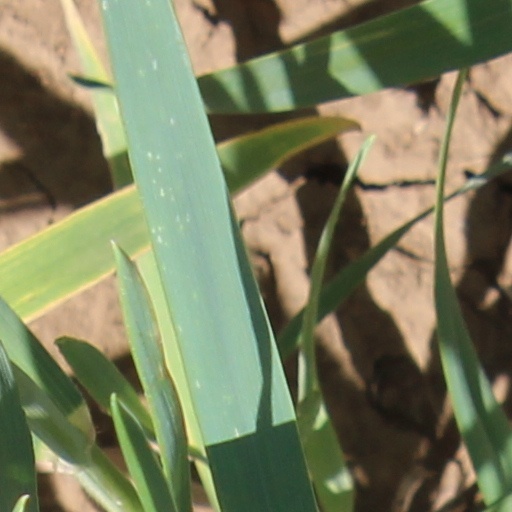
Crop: wheat